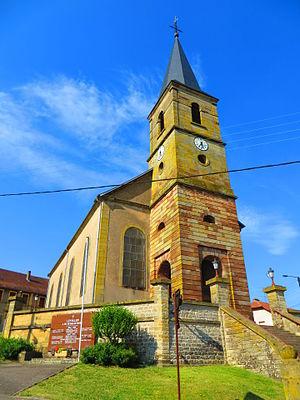
Leyviller eglise
Leyviller est une commune française située dans le département de la Moselle et le bassin de vie de la Moselle-Est, en région Grand Est.